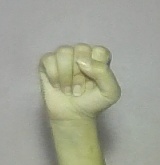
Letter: saad